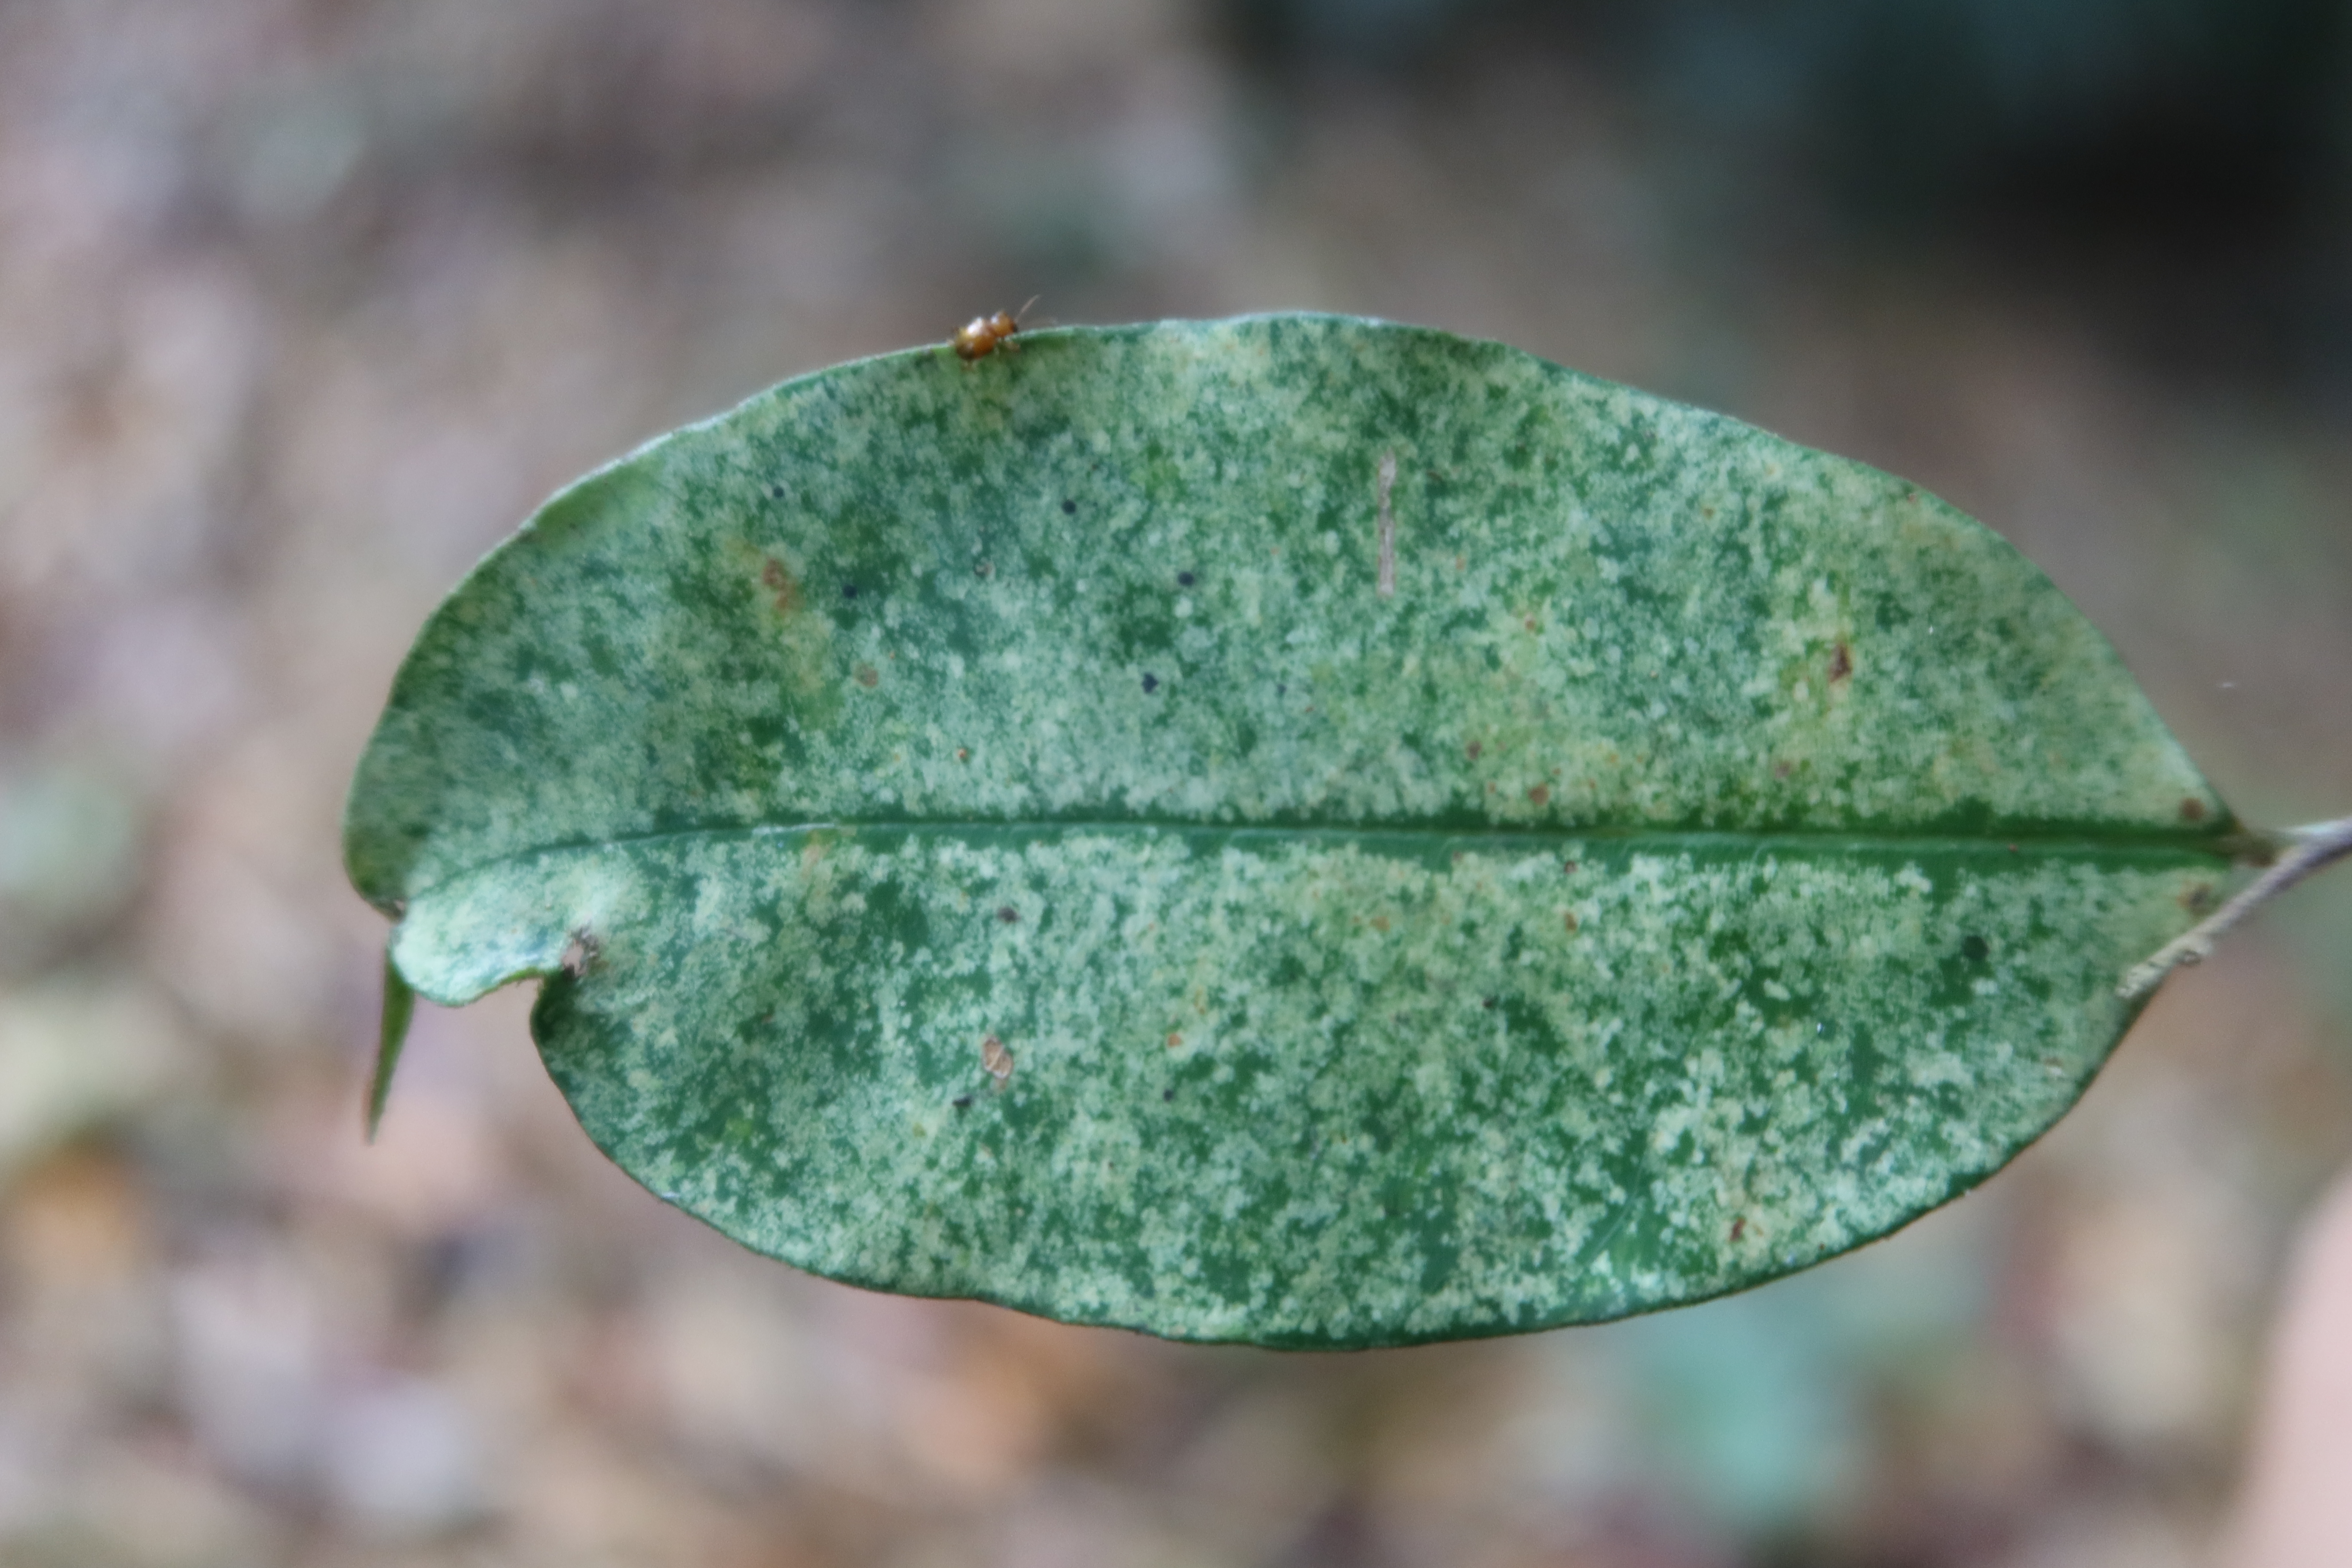
Label: Downy mildew